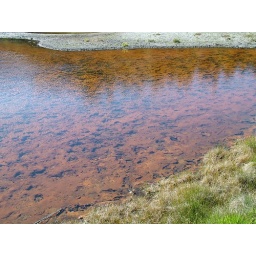
the sky and trees reflected in the lake